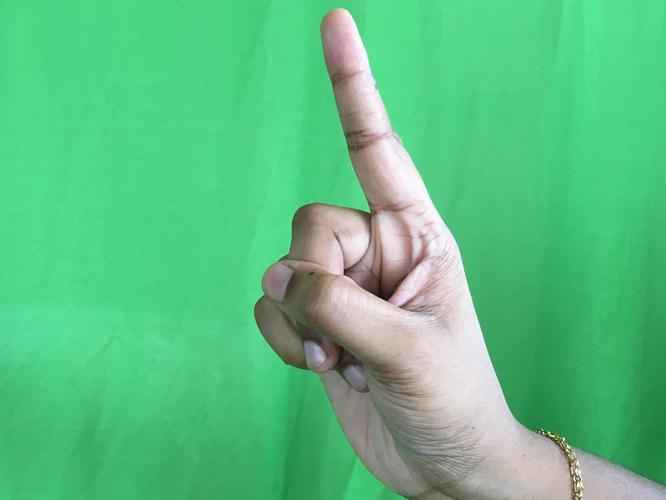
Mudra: Suchi
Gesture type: single_hand